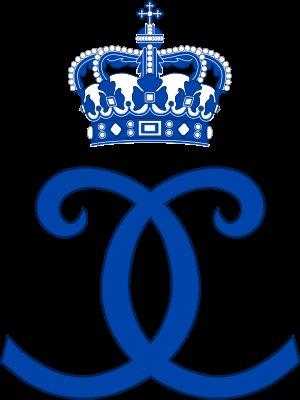
Le prince Christian de Danemark, comte de Monpezat, né le 15 octobre 2005, est un membre de la famille royale danoise. Il est le fils du prince héritier Frederik et de son épouse, la princesse héritière Mary. Il est un petit-fils de la reine Margrethe II de Danemark et son époux le prince consort Henrik. Il a deux sœurs cadettes, la princesse Isabella et la princesse Josephine et un frère cadet le prince Vincent.